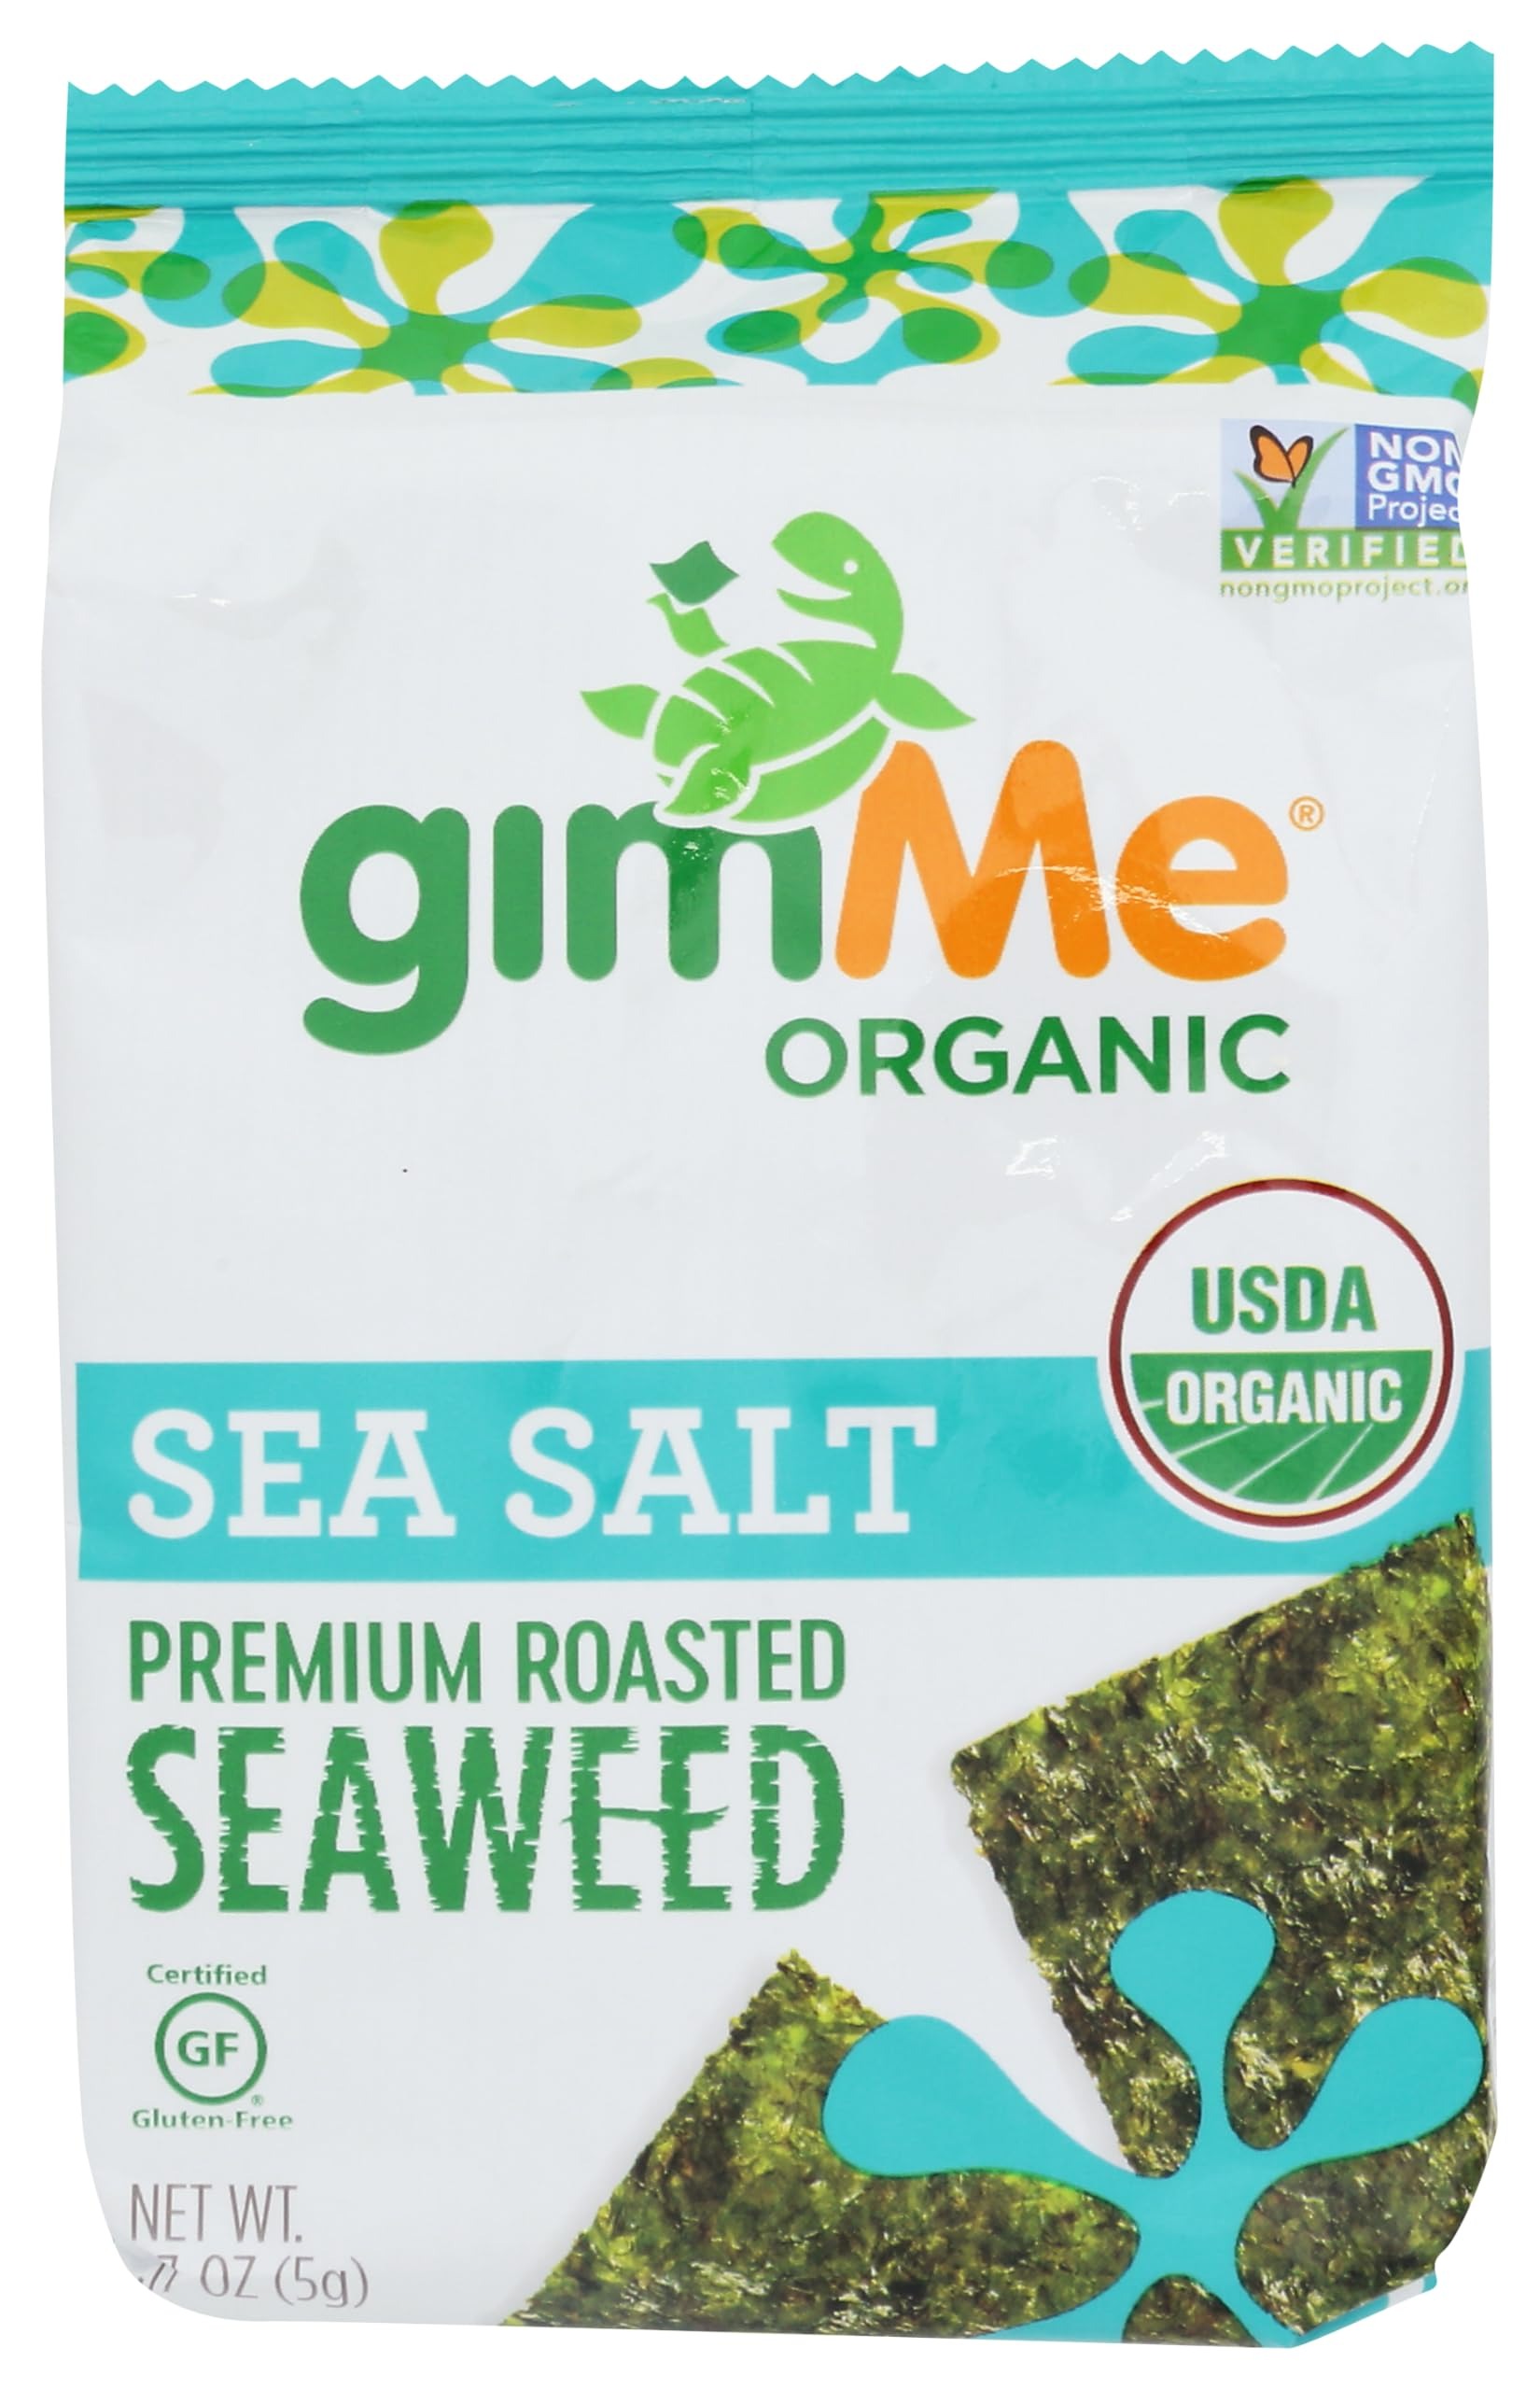
Item Name: Gimme Seaweed, Organic Roasted Seaweed, (5g), non-GMO & Gluten-Free, Sea Salt, 0.17 Oz
Bullet Point 1: HEALTHY SNACKs compatible with Keto, Vegan, Vegetarian, Gluten Free and Low Carb diets, Gimme’s Organic Roasted Seaweed is a SUPERFOOD that is enjoyed by Kids and Adults alike
Bullet Point 2: EAT ON THE GO by dropping in a single pack of Gimme Organic Roasted Seaweed in your bag or child’s lunchbox for a quick and easy snack; only 30 calories per serving
Bullet Point 3: Organic Seaweed Brand (Source: SPINS Topline Total (US - March 2024)
Bullet Point 4: Our original seaweed snack is made from premium organic seaweed, roasted to crispy perfection, and seasoned with one of 9 savory flavors; Sea Salt, Extra Virgin Olive Oil, Teriyaki, Toasted Sesame, Wasabi, Sea Salt & Avocado Oil, Chili Lime, White Cheddar and New Korean Barbecue - Try all Nine!
Bullet Point 5: Sustainably cultivated and harvested from South Korea, seaweed is one of the most nutrient dense foods in the world and is naturally loaded with protein, fiber, vitamins and minerals; our seaweed has no artificial flavors or preservatives and is non-GMO
Value: 0.17
Unit: Ounce

Price: 3.125